Hit Parade 1960

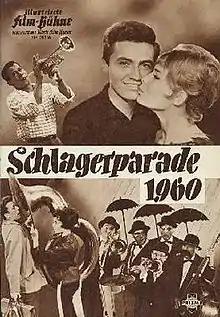

Hit Parade 1960 is a 1960 West German musical film directed by Franz Marischka and starring Renate Ewert, Werner Fullerer and Hilde Nocker.